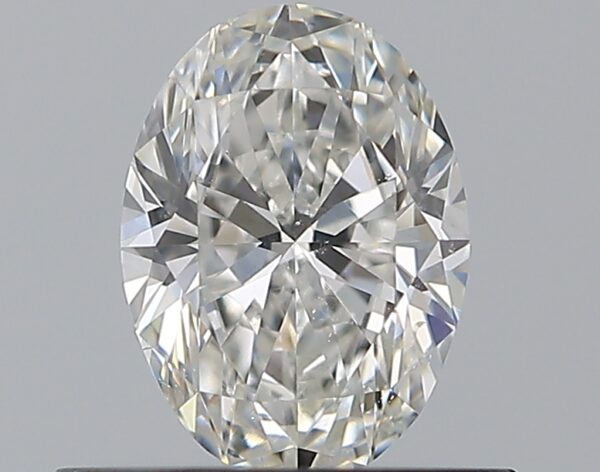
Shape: oval
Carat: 0.5
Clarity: VS2
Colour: F
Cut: EX
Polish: EX
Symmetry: EX
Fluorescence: F
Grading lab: GIA
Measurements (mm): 6.08 x 4.43 x 2.77